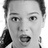
Emotion: surprise